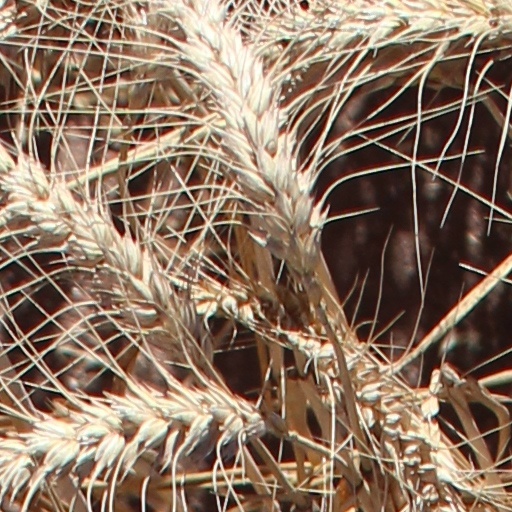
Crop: wheat